Steve Kean

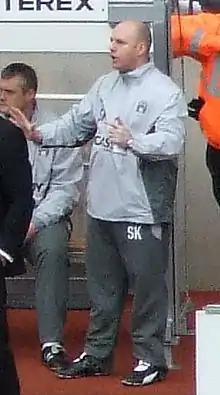
Kean with Coventry City in 2008

Since retiring from playing Kean has worked as a coach for Reading, Fulham, Real Sociedad and Coventry City, working as an assistant to Chris Coleman at Fulham, Real Sociedad and Coventry.